H.I.T (TV series)

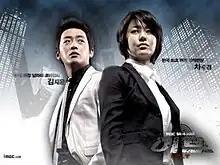
Promotional poster

H.I.T, also known as Homicide Investigation Team, is a 2007 South Korean television series starring Go Hyun-jung, Ha Jung-woo, Kim Jung-min, and Yoon Ji-min. It aired on MBC from March 19 to May 22, 2007 on Mondays and Tuesdays at 21:55 for 20 episodes. A police procedural crime drama that integrated crime scene analysis with action, suspense, and romance, "H.I.T" represented a departure from the usual Korean drama subjects of love and relationships.